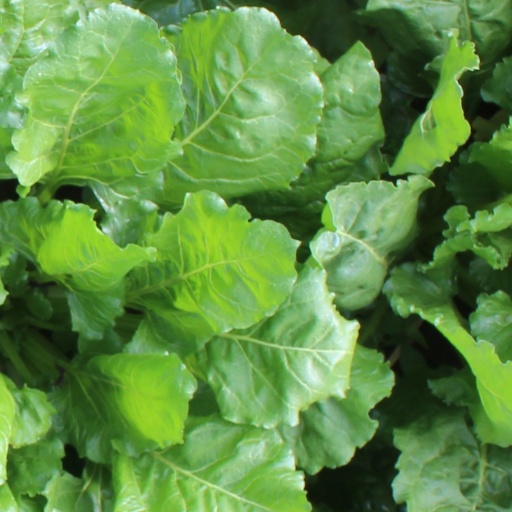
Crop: sugar beet